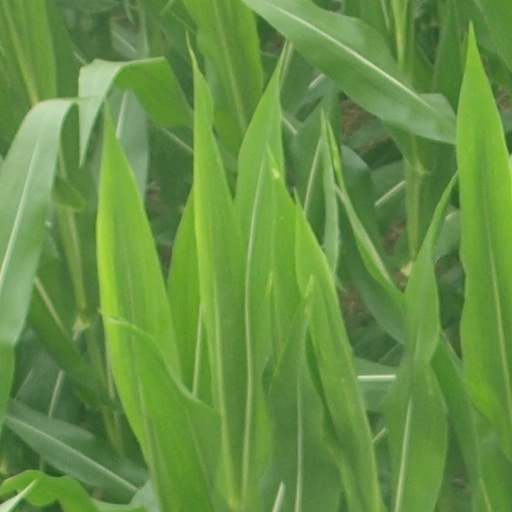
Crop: maize; corn